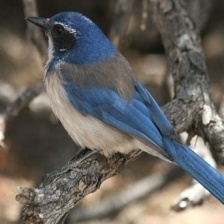
Species: CHARA DE COLLAR
Scientific name: CYANOLYCA ARMILLATA